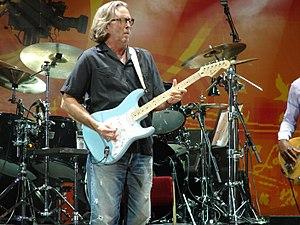
Le Crossroads Guitar Festival est un festival de musique créé en 1999 par Eric Clapton, à forte influence rock. Ce dernier choisit les musiciens qui se produisent sur scène ; Clapton déclare qu'ils font partie des meilleurs et qu'ils ont gagné son respect.